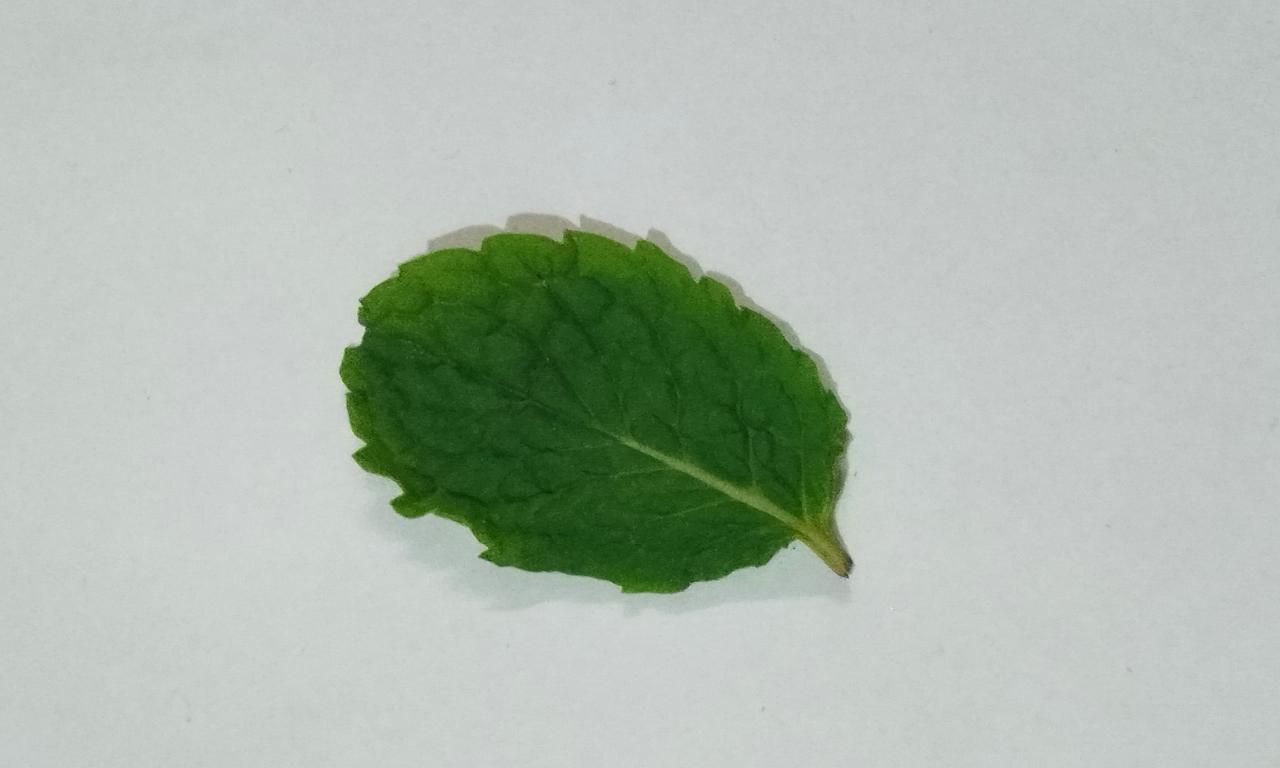
Label: Fresh